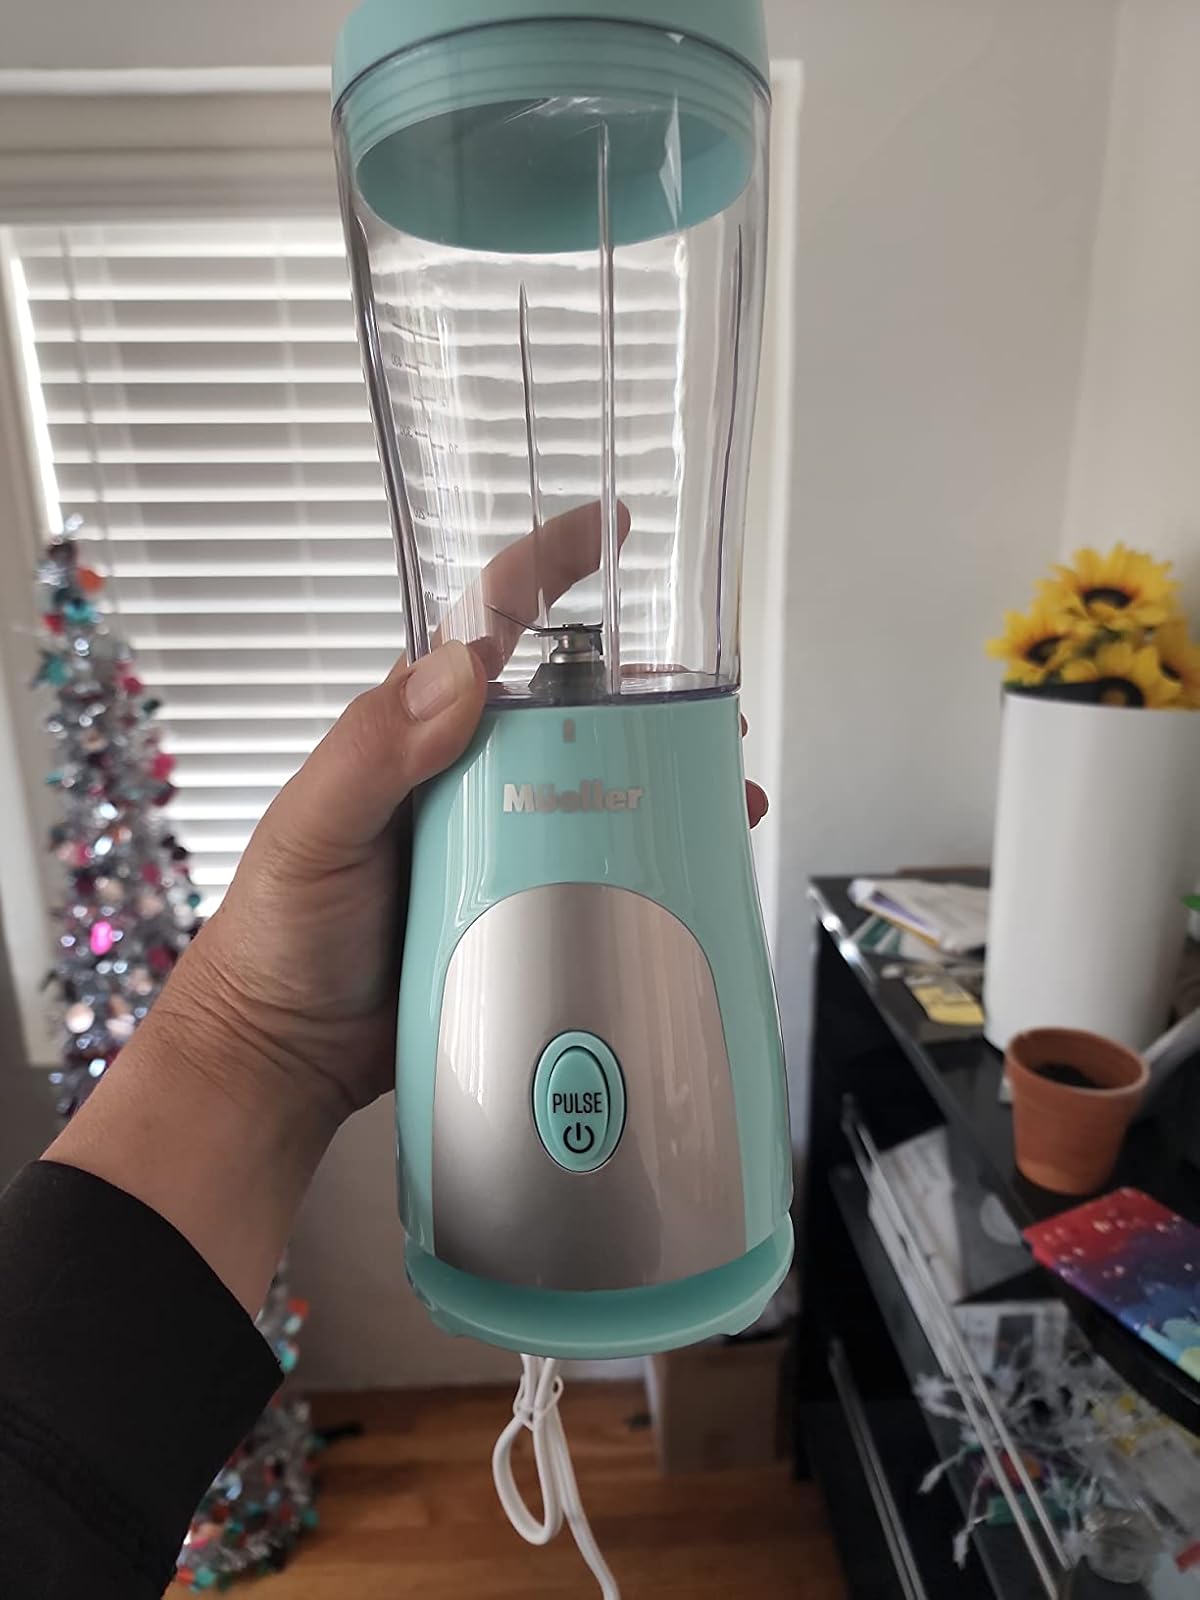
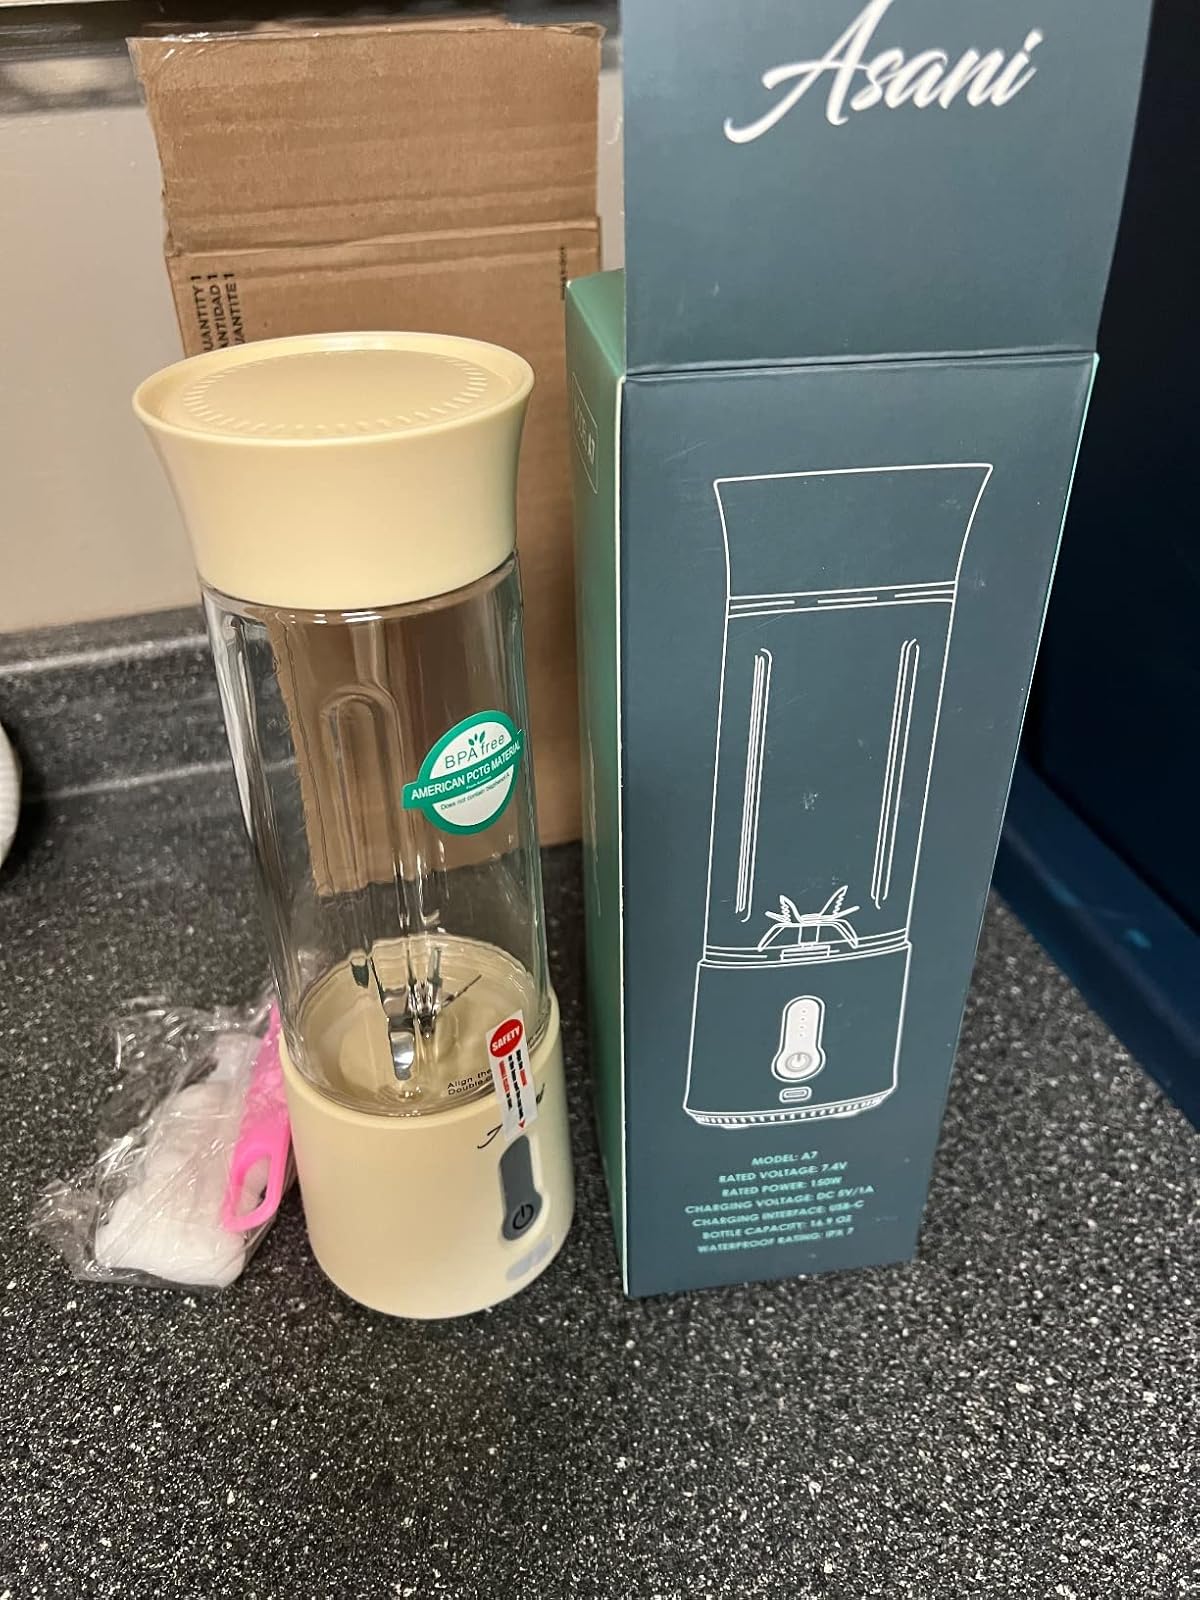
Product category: items_blender
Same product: no